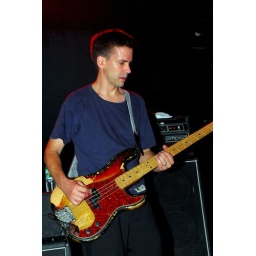
girls against boys